1929 New York City borough president elections

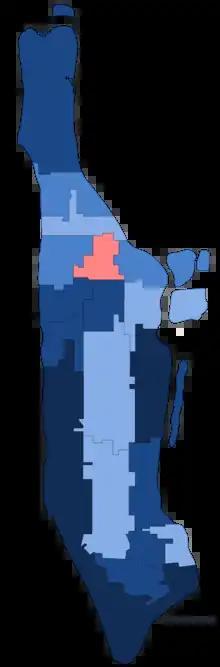
Results by Assembly district, not accounting for rounding

Democratic incumbent Julius Miller defeated Republican challenger Fay.